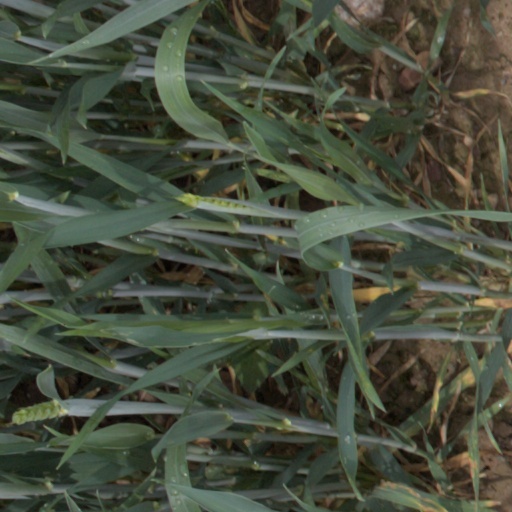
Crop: wheat